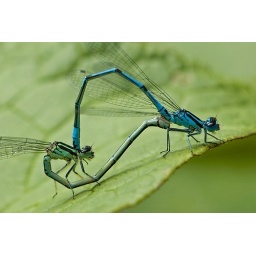
Bright blue one is male, other one is female. After the job is done, the female will drop her eggs somewhere in the pond.